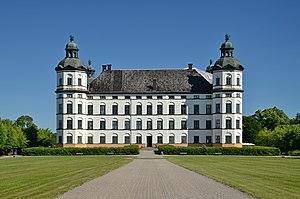
Le château de Skokloster est un château suédois de style baroque, construit au XVIIᵉ siècle sur les rives du lac Mälar entre Stockholm et Uppsala.